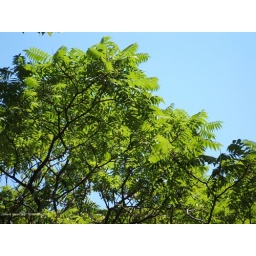
JUst loved the color of the backlit leaves against the blue sky